Big Naughty

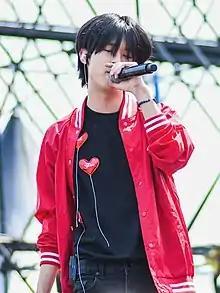
Big Naughty at The Cry Ground Festival in May 2022

Seo Dong-hyeon (born June 2, 2003), known professionally as Big Naughty (stylized as BIG Naughty), is a South Korean rapper, singer and songwriter. He first garnered attention when he appeared on the rap competition TV show "Show Me the Money 8" in 2019. He signed to H1ghr Music where he released the extended plays "Bucket List" (2021) and "Nangman" (2022)"."